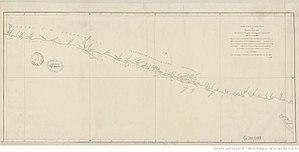
Carte de la côte orientale de Madagascar explorée par le Chevalier Grenier.
Jacques Raymond de Grenier de Taudias, dit le Chevalier Grenier ou Chevalier de Grenier, puis le Vicomte de Grenier, né à Saint-Pierre de la Martinique le 28 juin 1736 et mort le 2 janvier 1803 à Paris, est un officier de marine connu pour avoir découvert et exploré une nouvelle route maritime entre l'Île de France et les Indes. Ses travaux sur l'hydrographie, la cartographie et les courants marins lui valurent d'être nommé membre adjoint de l'Académie royale de Marine en 1769. Enseigne de vaisseau le 15 janvier 1762, il deviendra chef de division navale le 1ᵉʳ mai 1786, avant de quitter la marine le 4 avril 1789. Il servit successivement sur les navires le Hardi, le Dragon, l'Hébé, le Téméraire, la Biche, l’Heure du Berger, la Belle Poule, le Sphinx, la Boudeuse et enfin la Bretagne.